Ottoman submarine Abdül Hamid

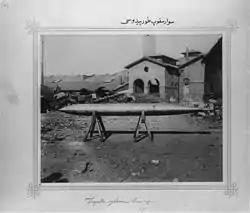
One of the torpedoes used by Ottoman submarines "Abdül Hamid" and "Abdül Mecid".

It could carry a total of 8 tons of coal as fuel and could dive to a depth of 160 feet. It was 30.5m long and 6m wide, and weighed 100 tons. It had a normal crew of 7. It had a maximum surface speed of 6 knots, and a maximum speed of 4 knots while submerged.